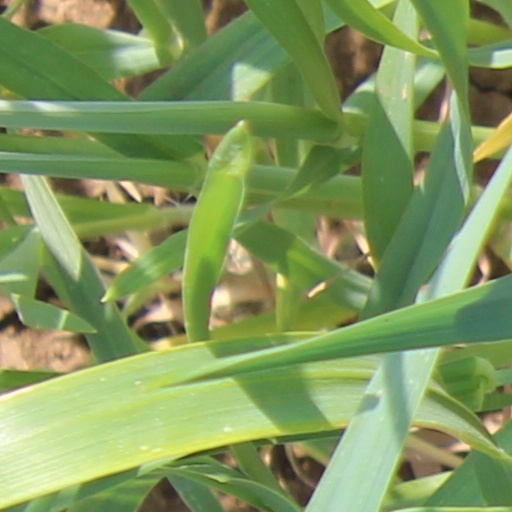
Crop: wheat